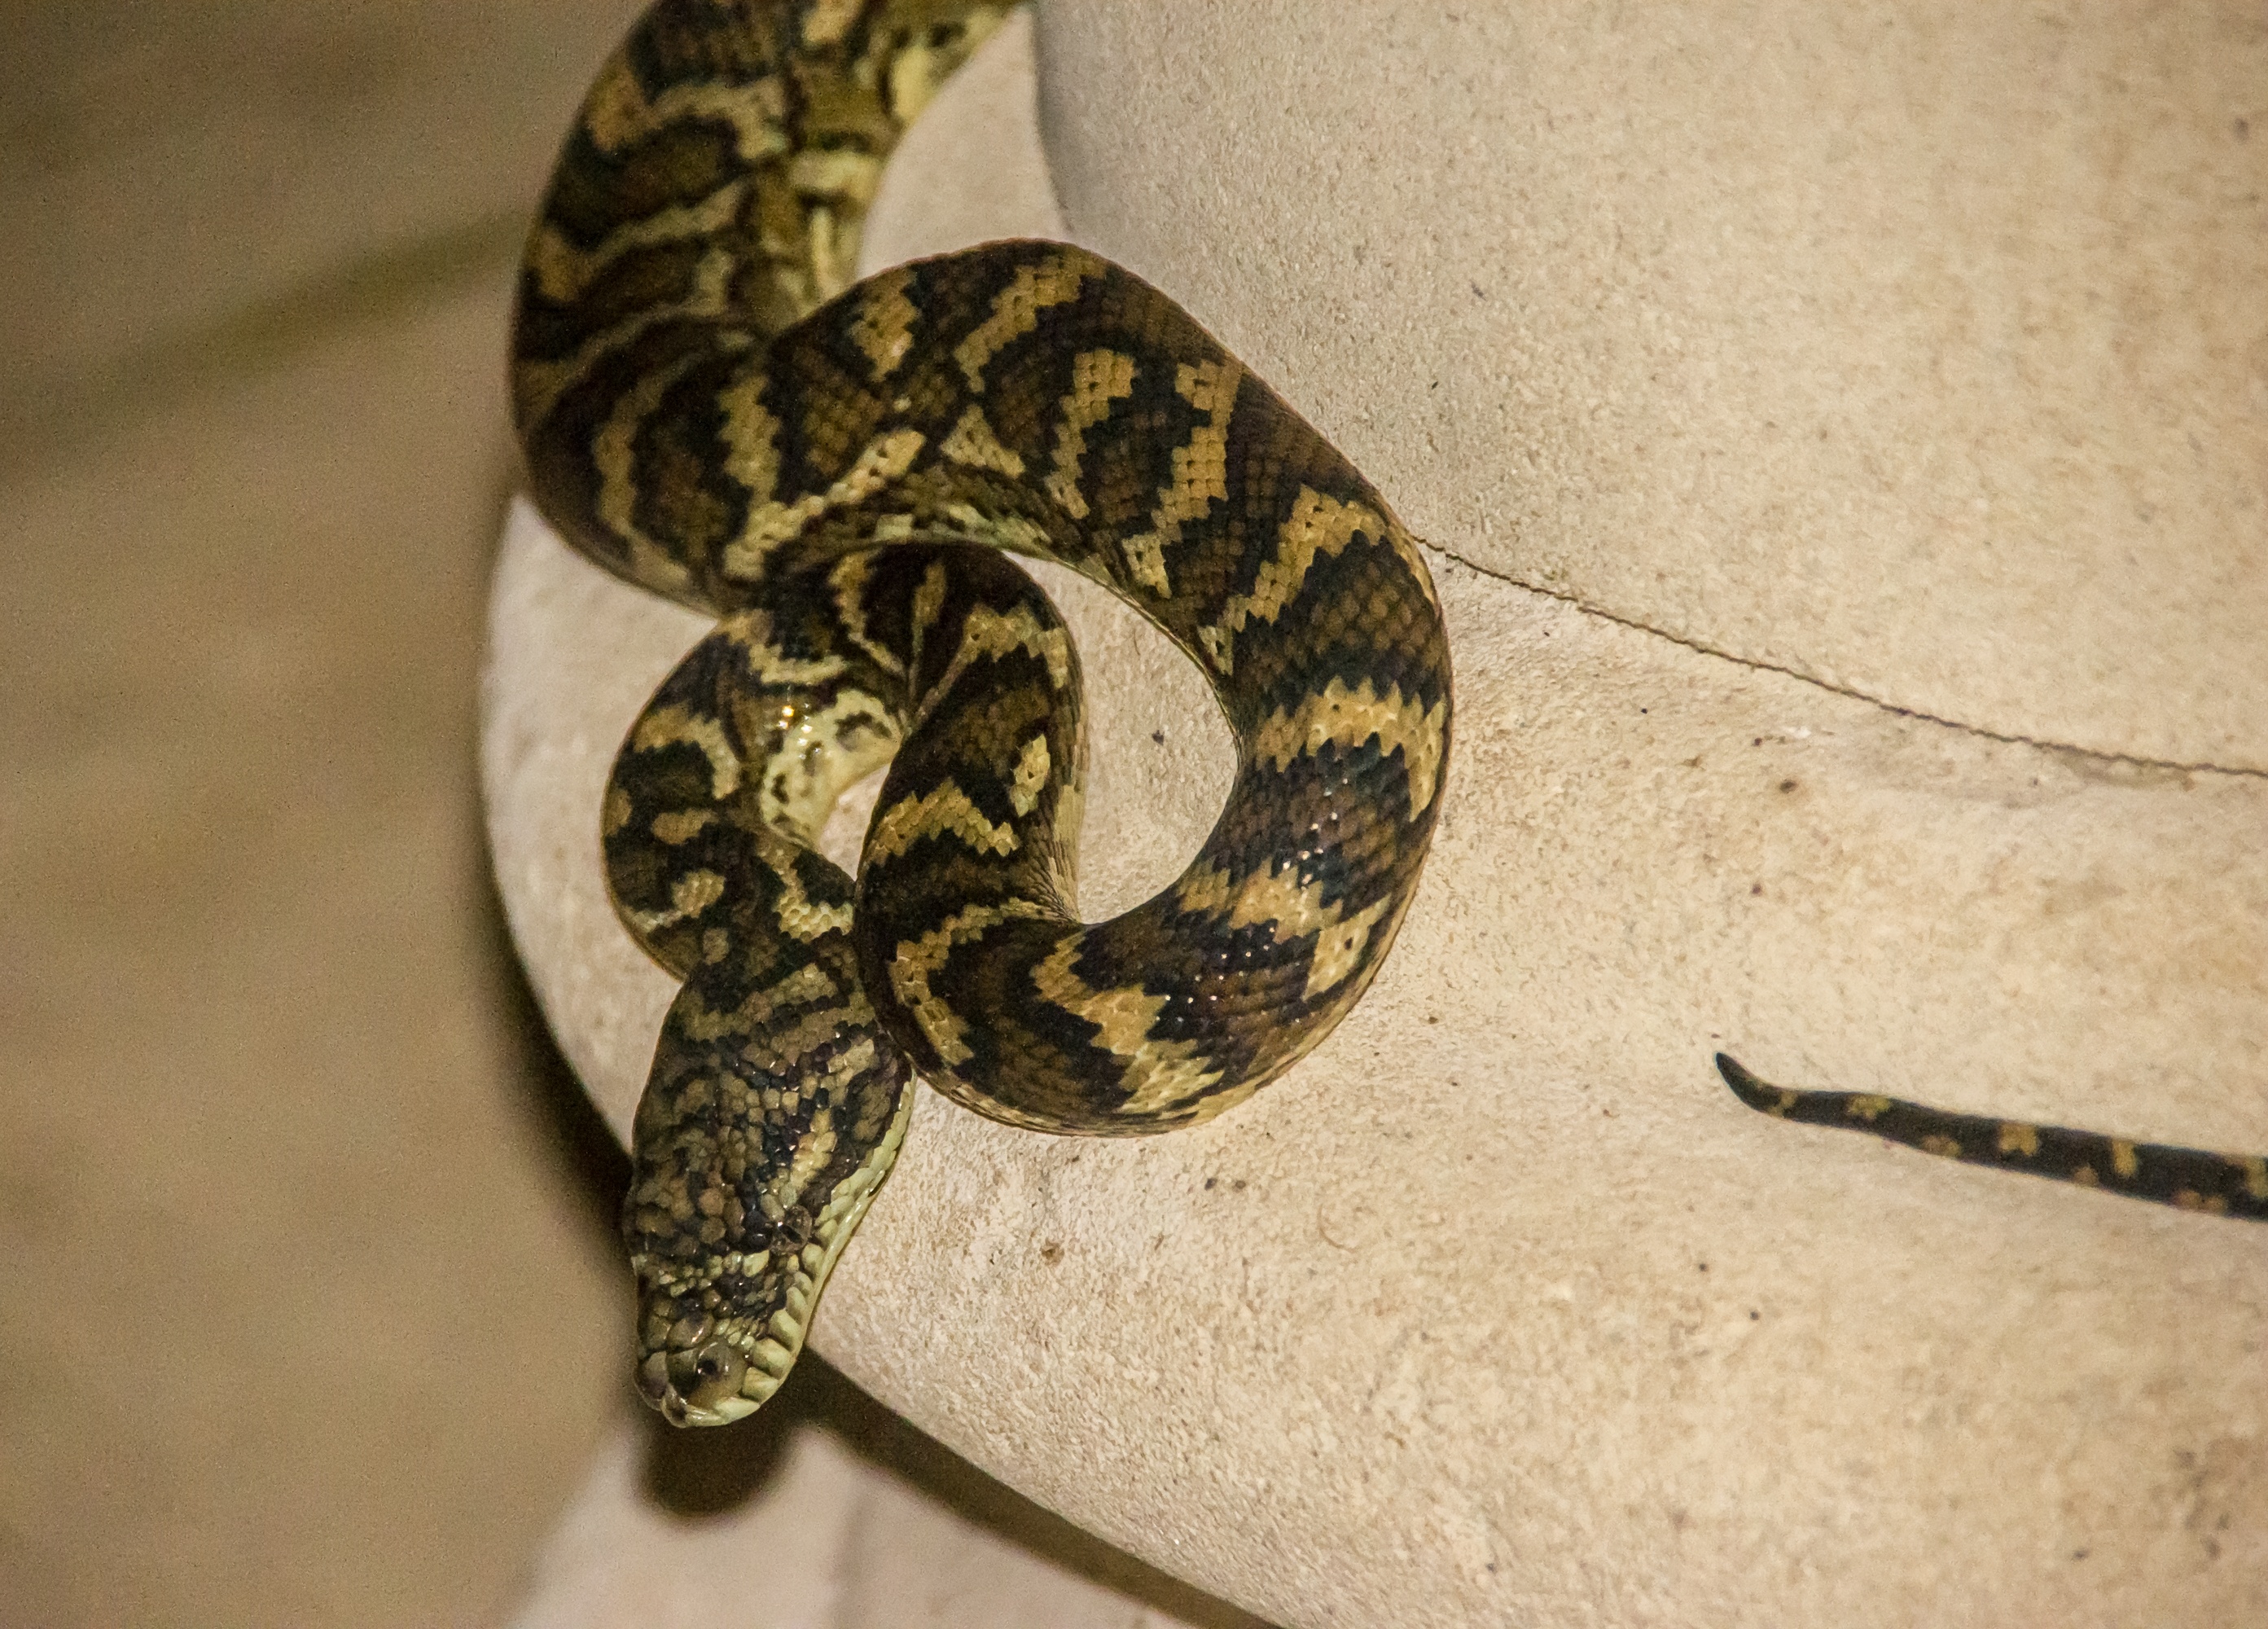
wild, pattern, reptile, fauna, close up, australia, skin, snake, vertebrate, queensland, python, serpent, carpet python, colubridae, sidewinder, boa constrictor, scaled reptile, boas, hognose snake, kingsnake